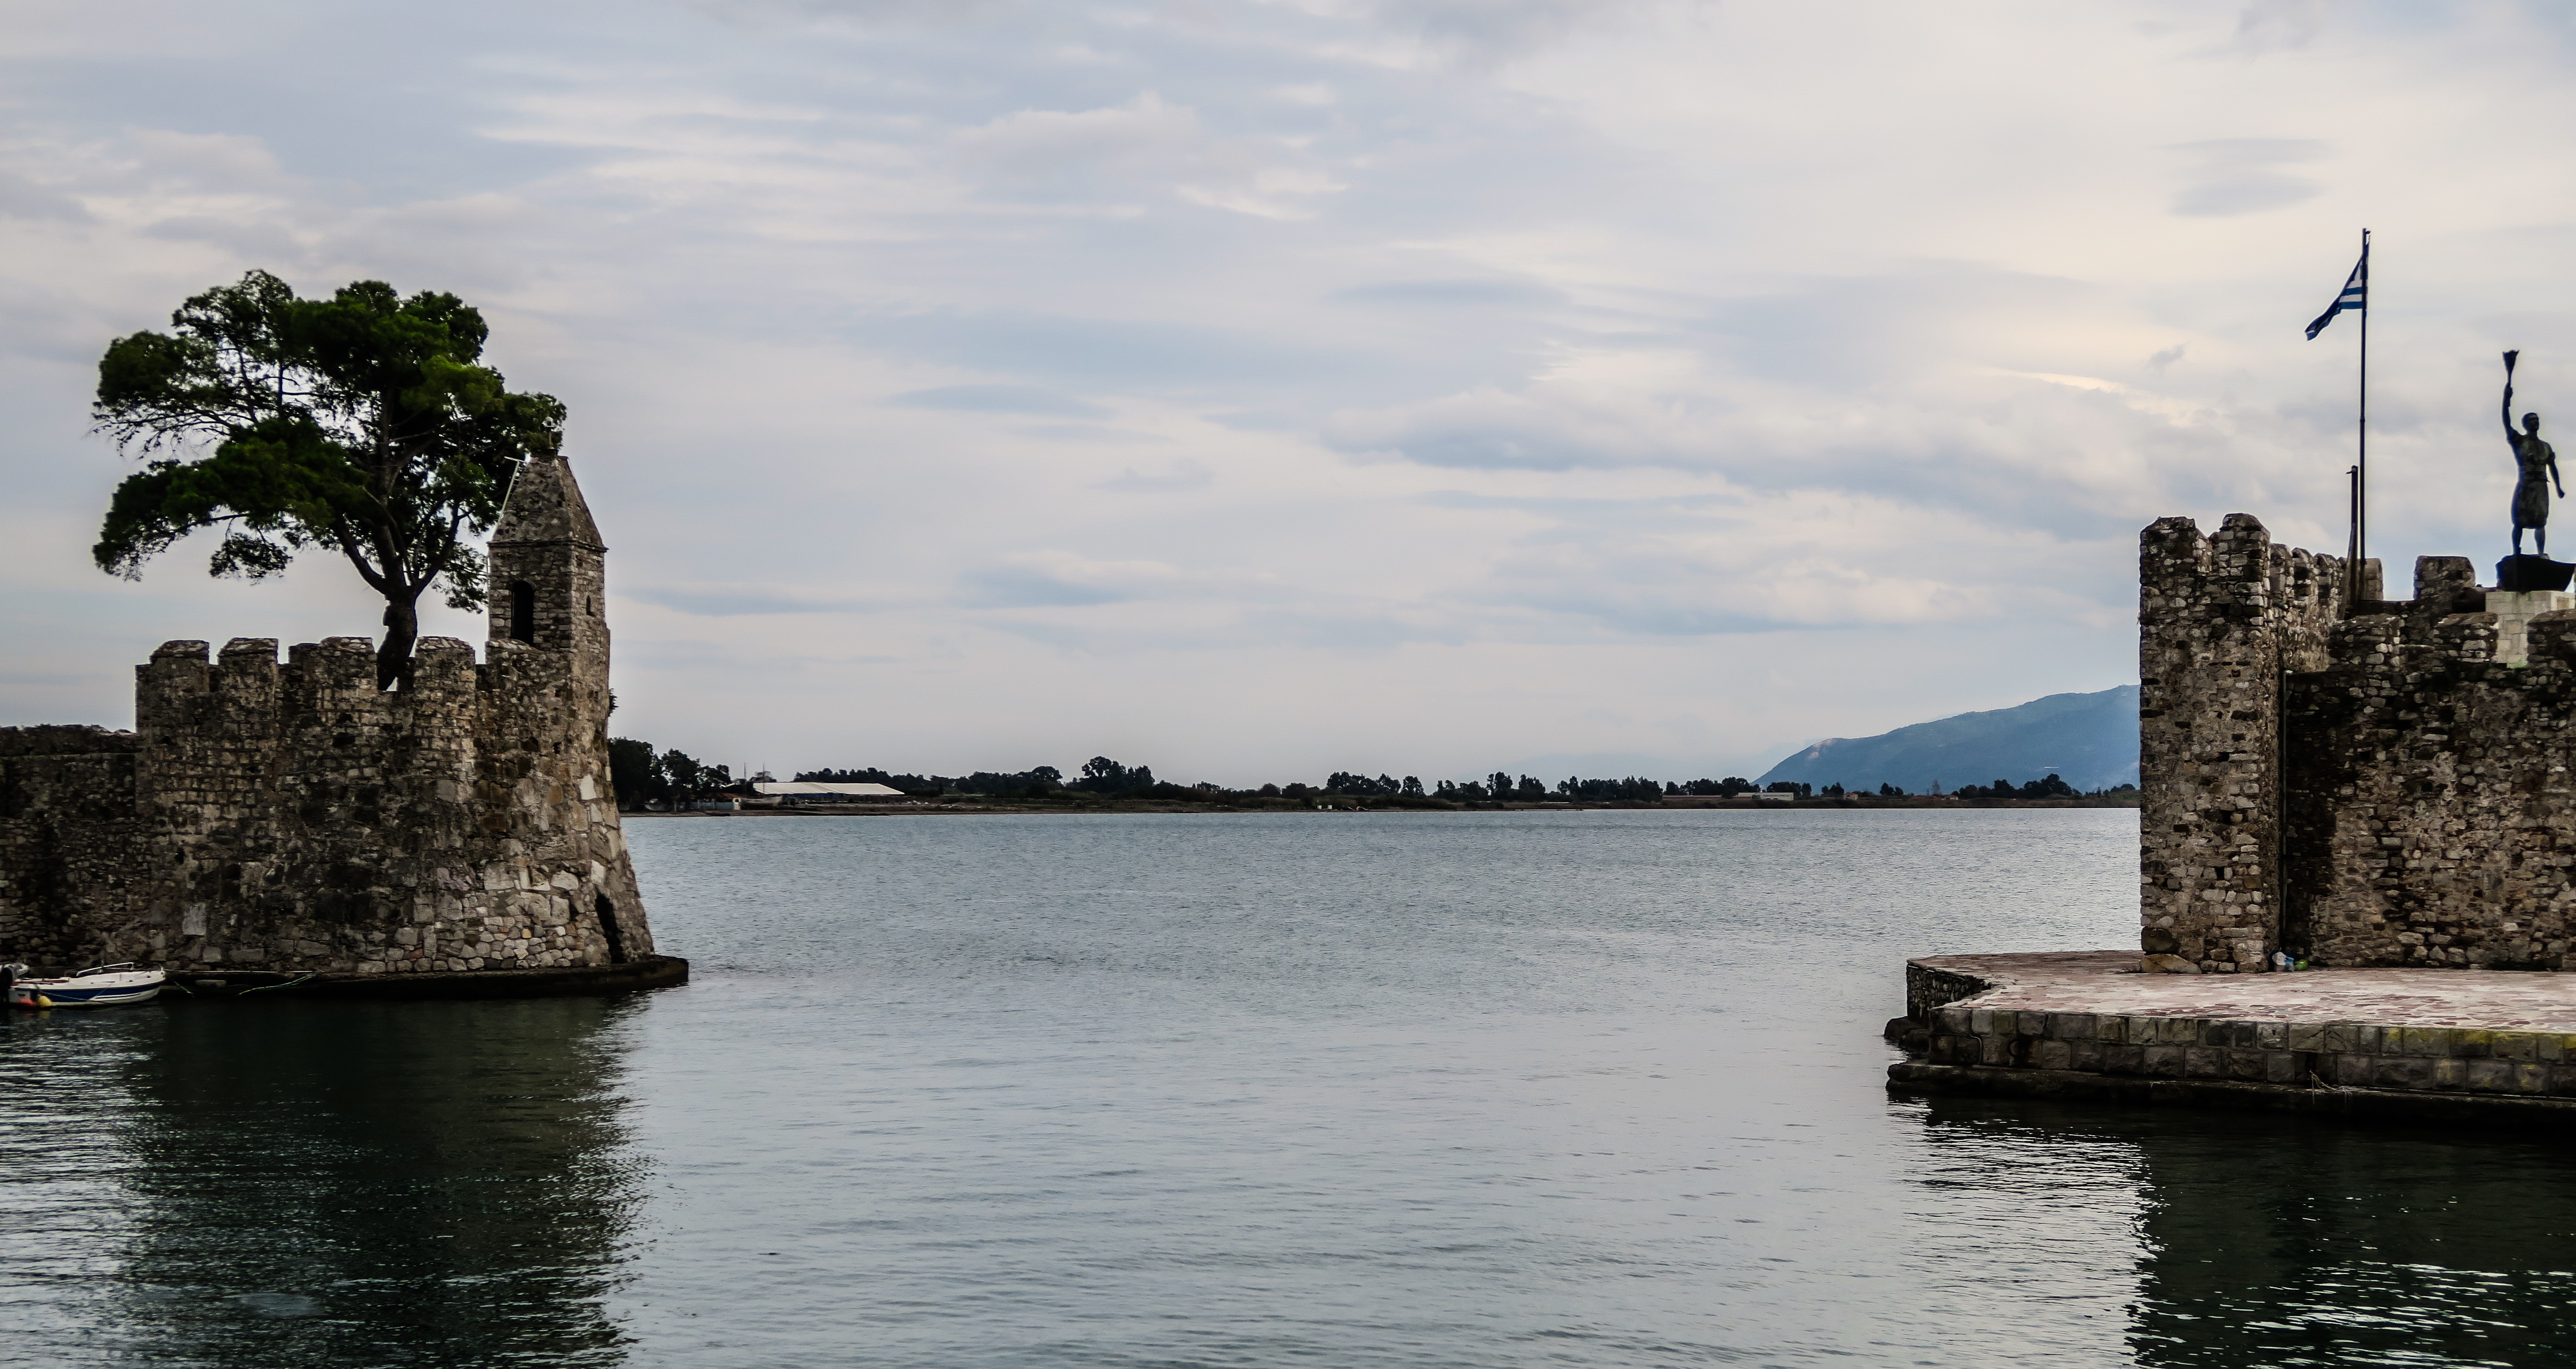
sea, coast, water, rock, shore, lake, river, reflection, tower, bay, waterway, body of water